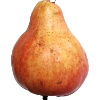
Label: red_pear